Hiking

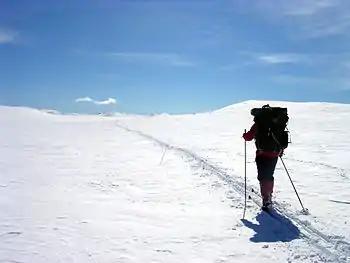
Cross-country skiing (including Ski touring) gives access to hiking trails in winter

Natural environments are often fragile and may be accidentally damaged and some species are very sensitive to the presence of humans, especially around mating season. Many hikers adopt the philosophy of Leave No Trace, following strict practices on dealing with food waste, and other impacts on the environment. Fire is a particular source of danger.